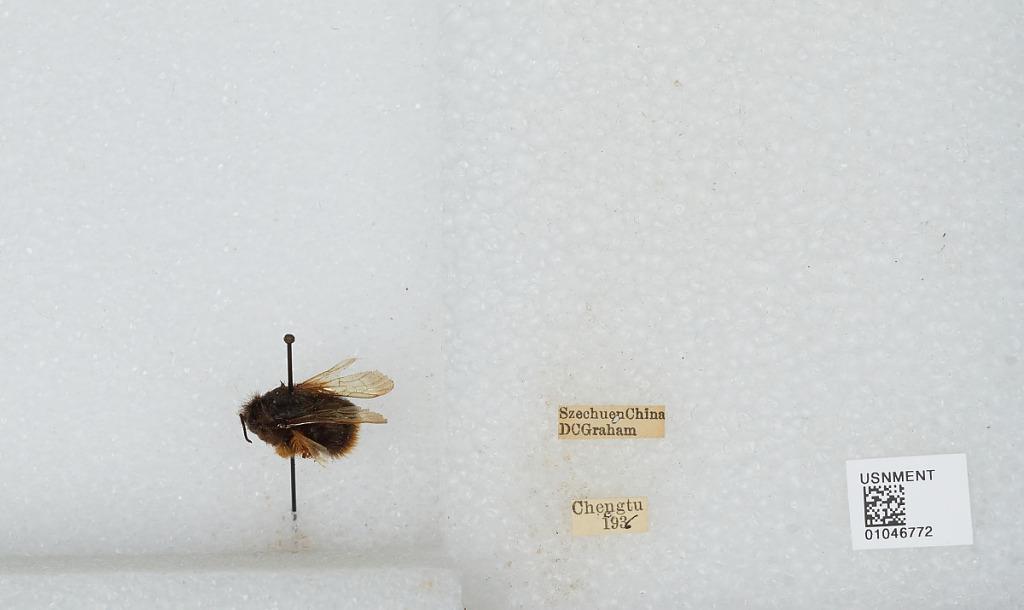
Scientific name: Bombus sp.
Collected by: D. Graham
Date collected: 1936--
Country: China
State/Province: Sichuan
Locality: Chengdu
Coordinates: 30.6586, 104.065